Yavanika

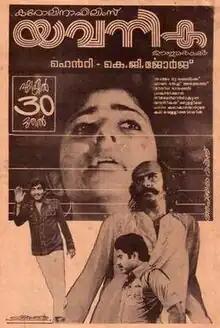
Poster

Yavanika is a 1982 Indian Malayalam-language mystery thriller film written and directed by K. G. George. It stars Bharath Gopi, Mammootty, Nedumudi Venu, and Jalaja. "Yavanika" is one of George's most celebrated films; it received wide critical acclaim and is regarded by critics as a masterpiece of Malayalam cinema.